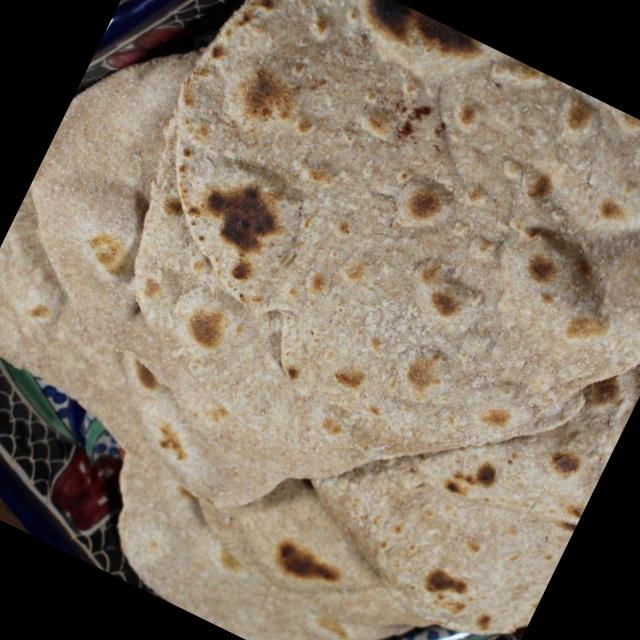
Dish: chapati